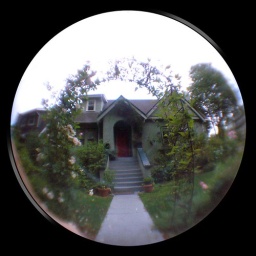
a house in Vancouver ... shot with me door peephole